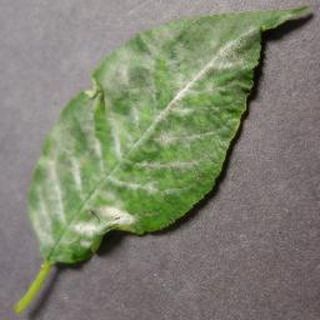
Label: cherry_powdery_mildew